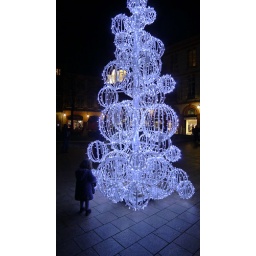
A little girl in front of a xmas tree in Toulouse, France